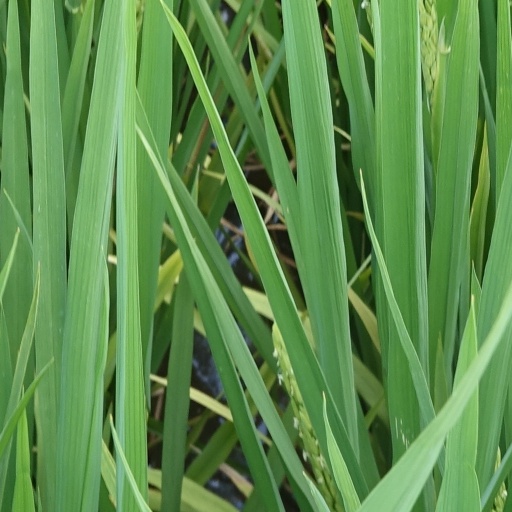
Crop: rice